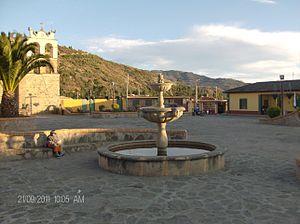
Sora est une municipalité située dans le département de Boyacá, en Colombie.